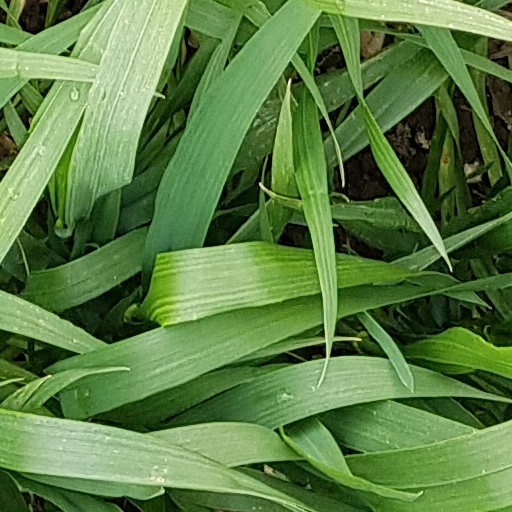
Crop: wheat